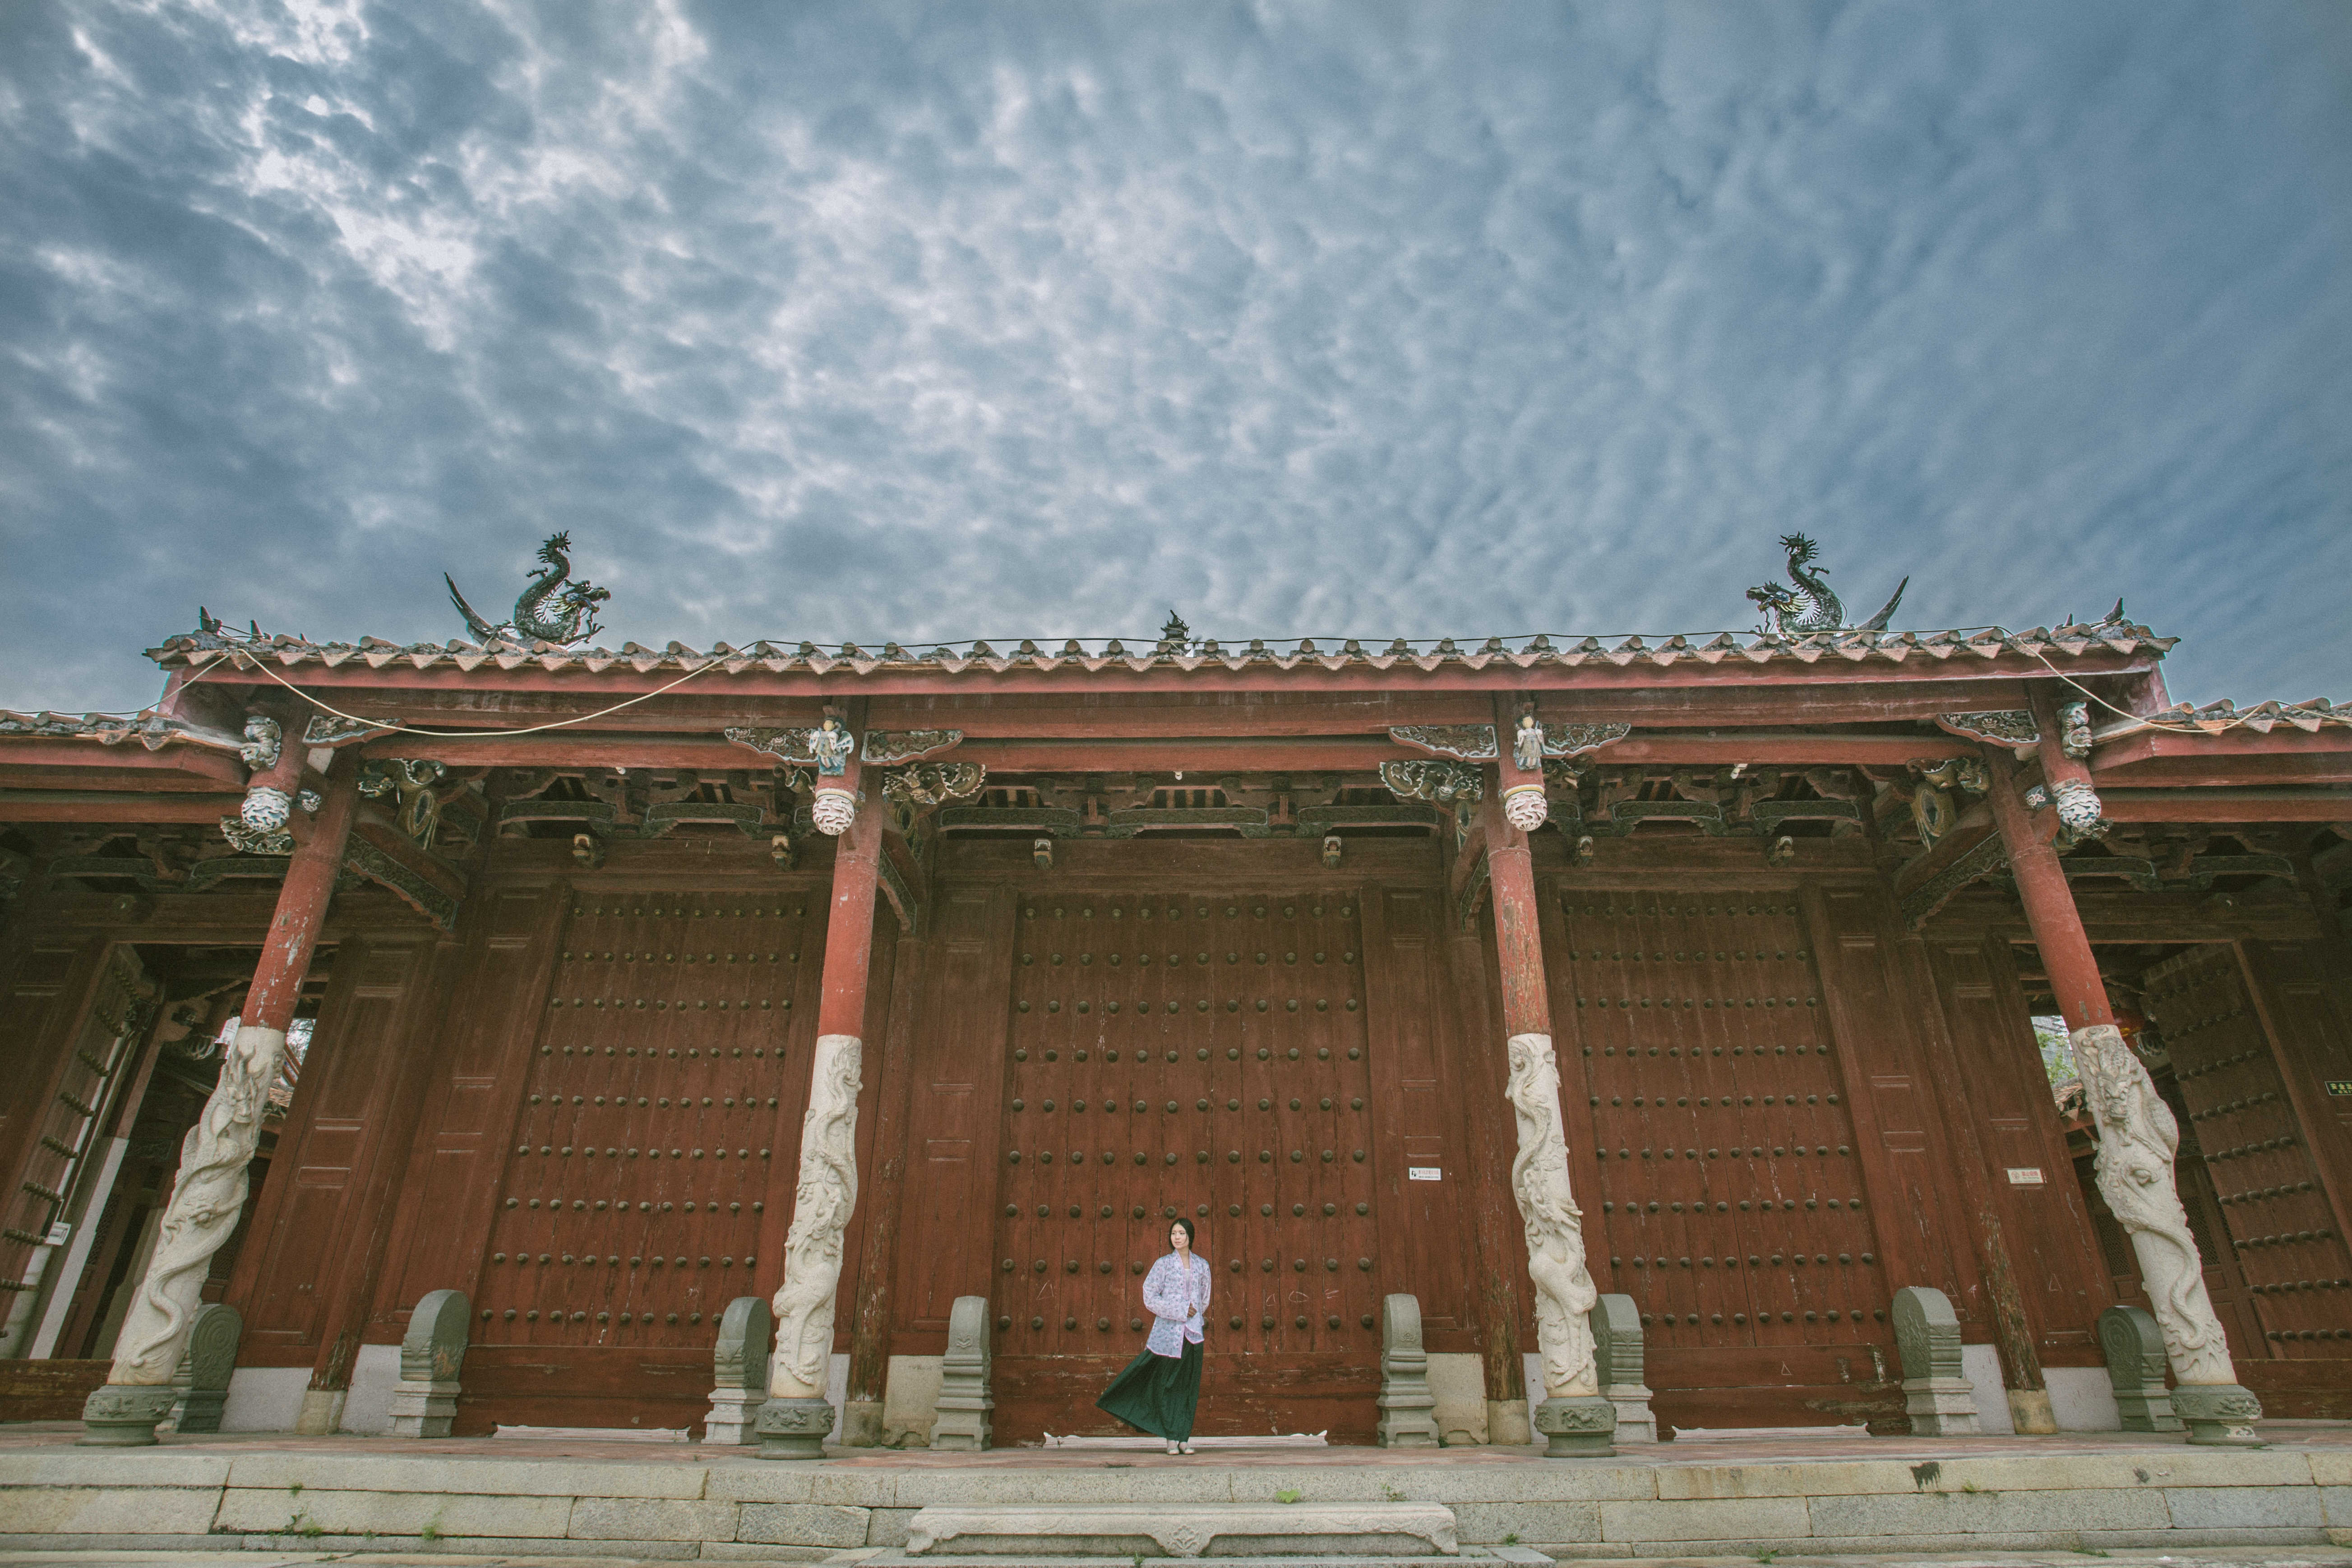
architecture, structure, girl, woman, building, palace, column, overcast, historic, gate, place of worship, outdoors, art, temple, pillars, shrine, history, chinese architecture, ancient history, ancient roman architecture